Joehana

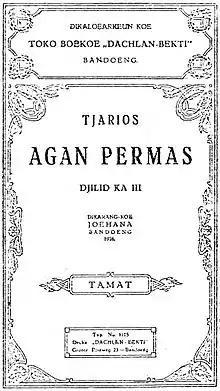
"Tjarios Agan Permas" (third volume; 1926 edition)

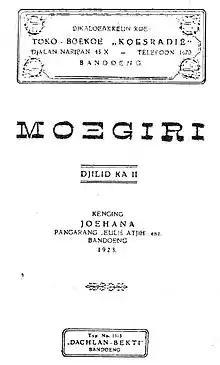
"Moegiri" (second volume; 1928 edition)

Joehana's œuvre consists of fourteen books, as well as numerous editorials and articles in the newspaper "Soerapati". In their 1979 review of the author, Kartini et al. were able to find only six extant titles. It is difficult to determine the original year of publication for these works, for although Joehana's books generally included a year of publication, the printing number was not recorded. As such, sources list works as having been published in different years; for instance, "Tjarios Agan Permas" is variously dated 1923, 1926, and 1928.